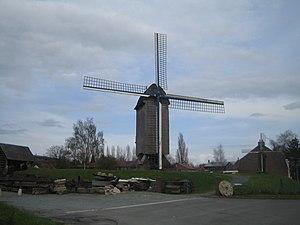
Moulin à farine, Villeneuve d'Ascq.
Bambecque est une commune française située dans le département du Nord, en région Hauts-de-France.
Ruminghem est une commune française située dans le département du Pas-de-Calais en région Hauts-de-France.
Villeneuve-d’Ascq est une commune française et une technopole, située dans le département du Nord, en région Hauts-de-France. Elle fait partie de la Métropole européenne de Lille.
Le musée des moulins, également appelé en néerlandais Molenmuseum, est un musée consacré à la meunerie situé dans le quartier de la Cousinerie à Villeneuve-d'Ascq. Il est géré par l'Association régionale des amis des moulins.